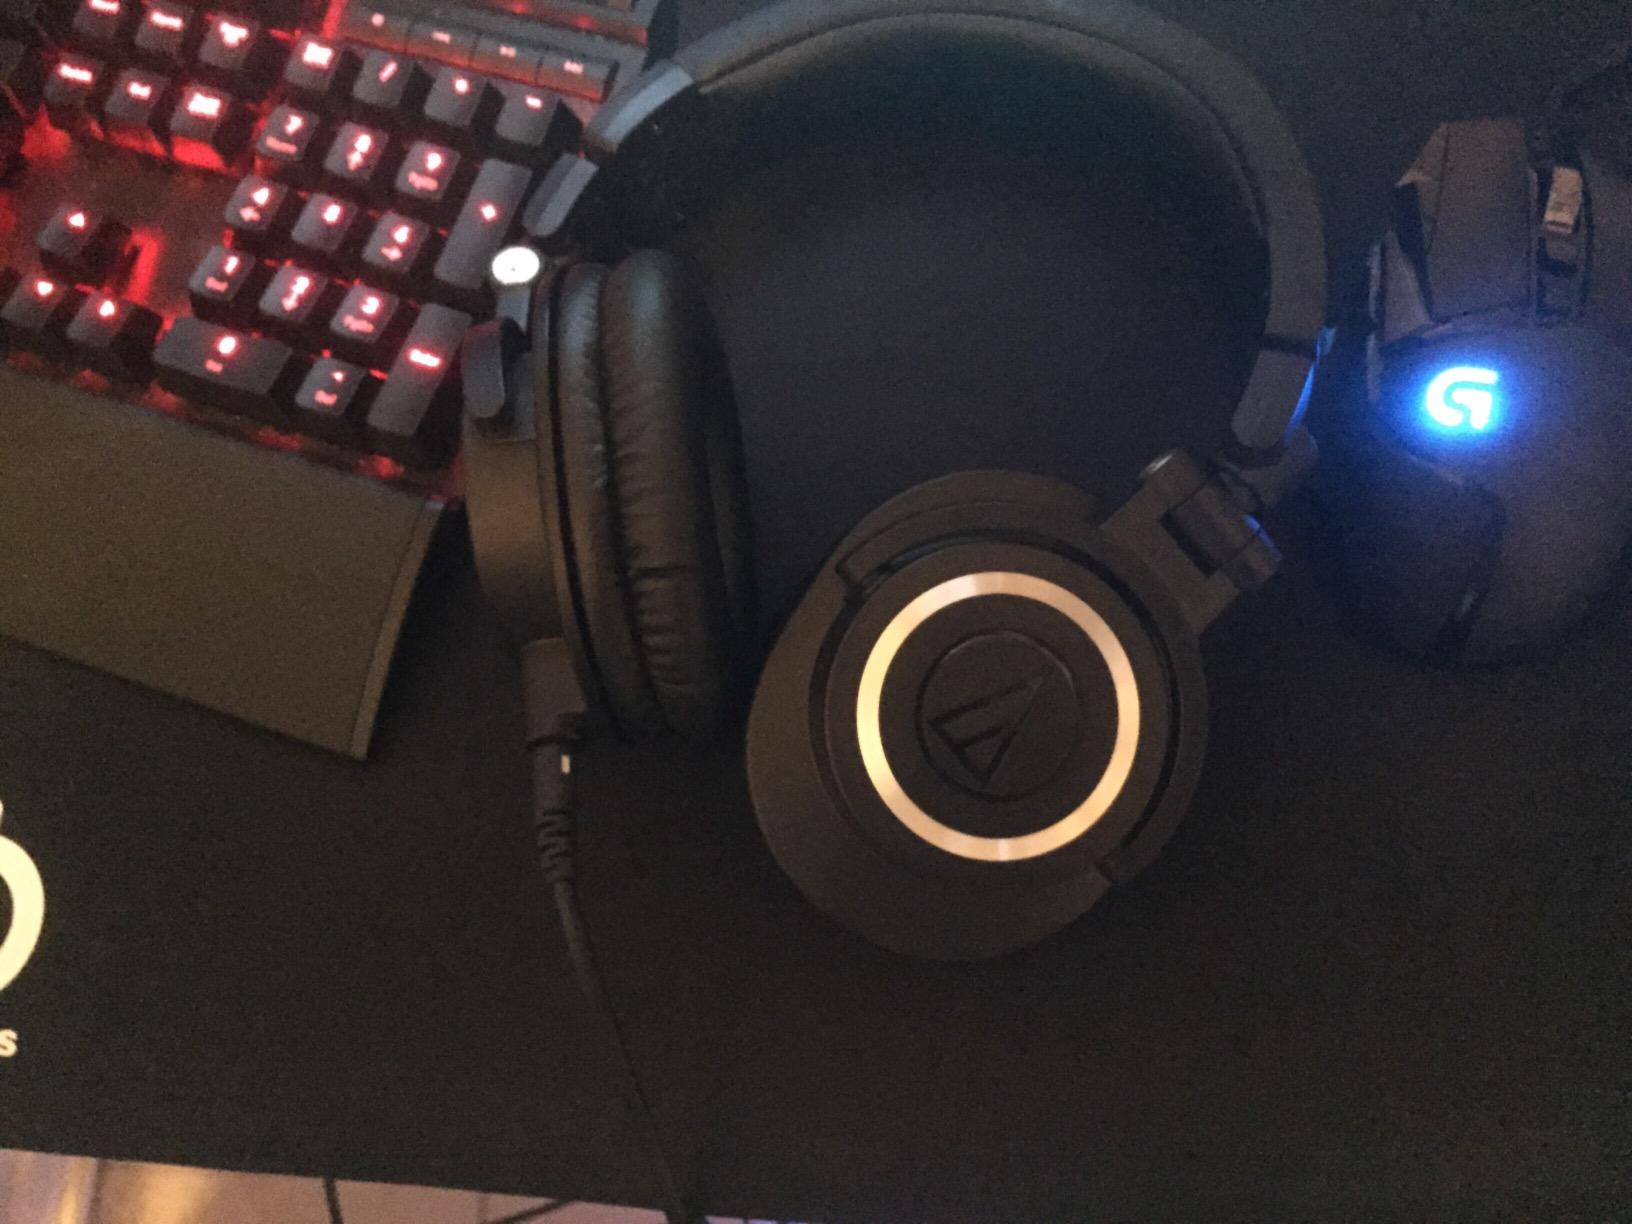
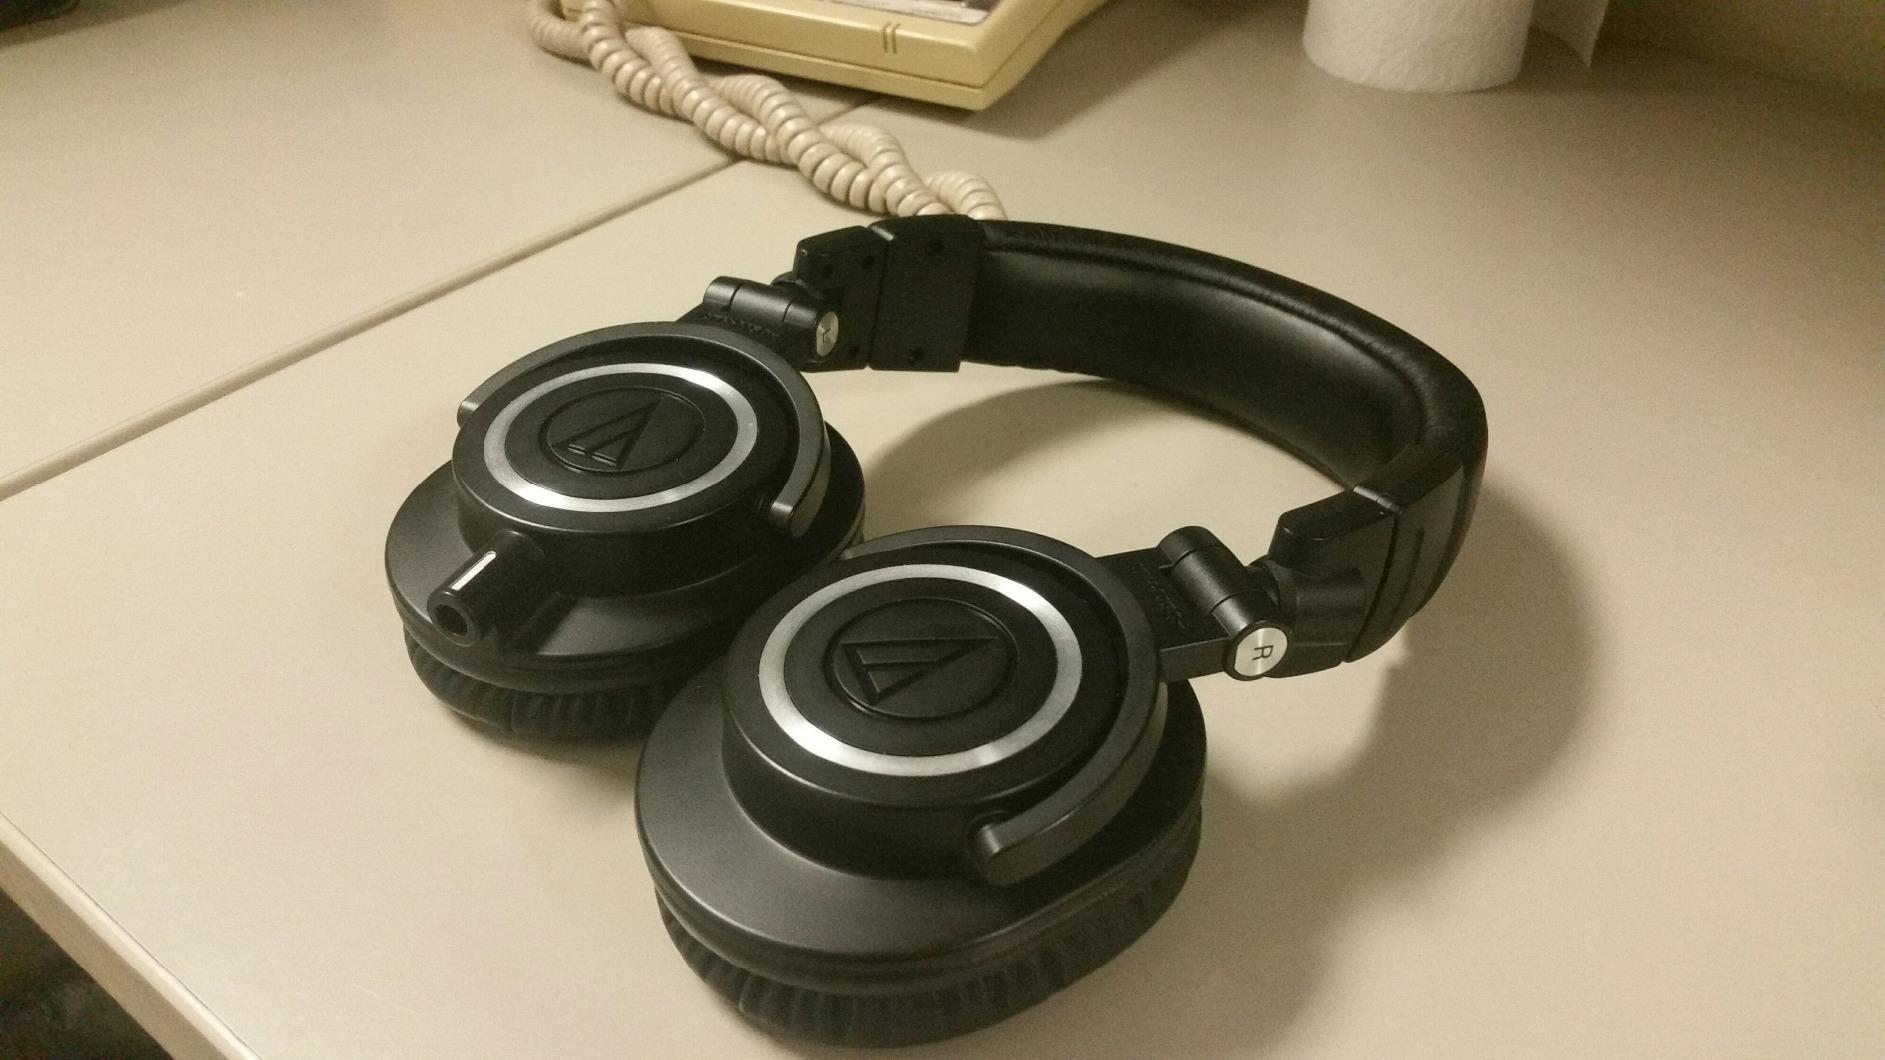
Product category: headphones
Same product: yes